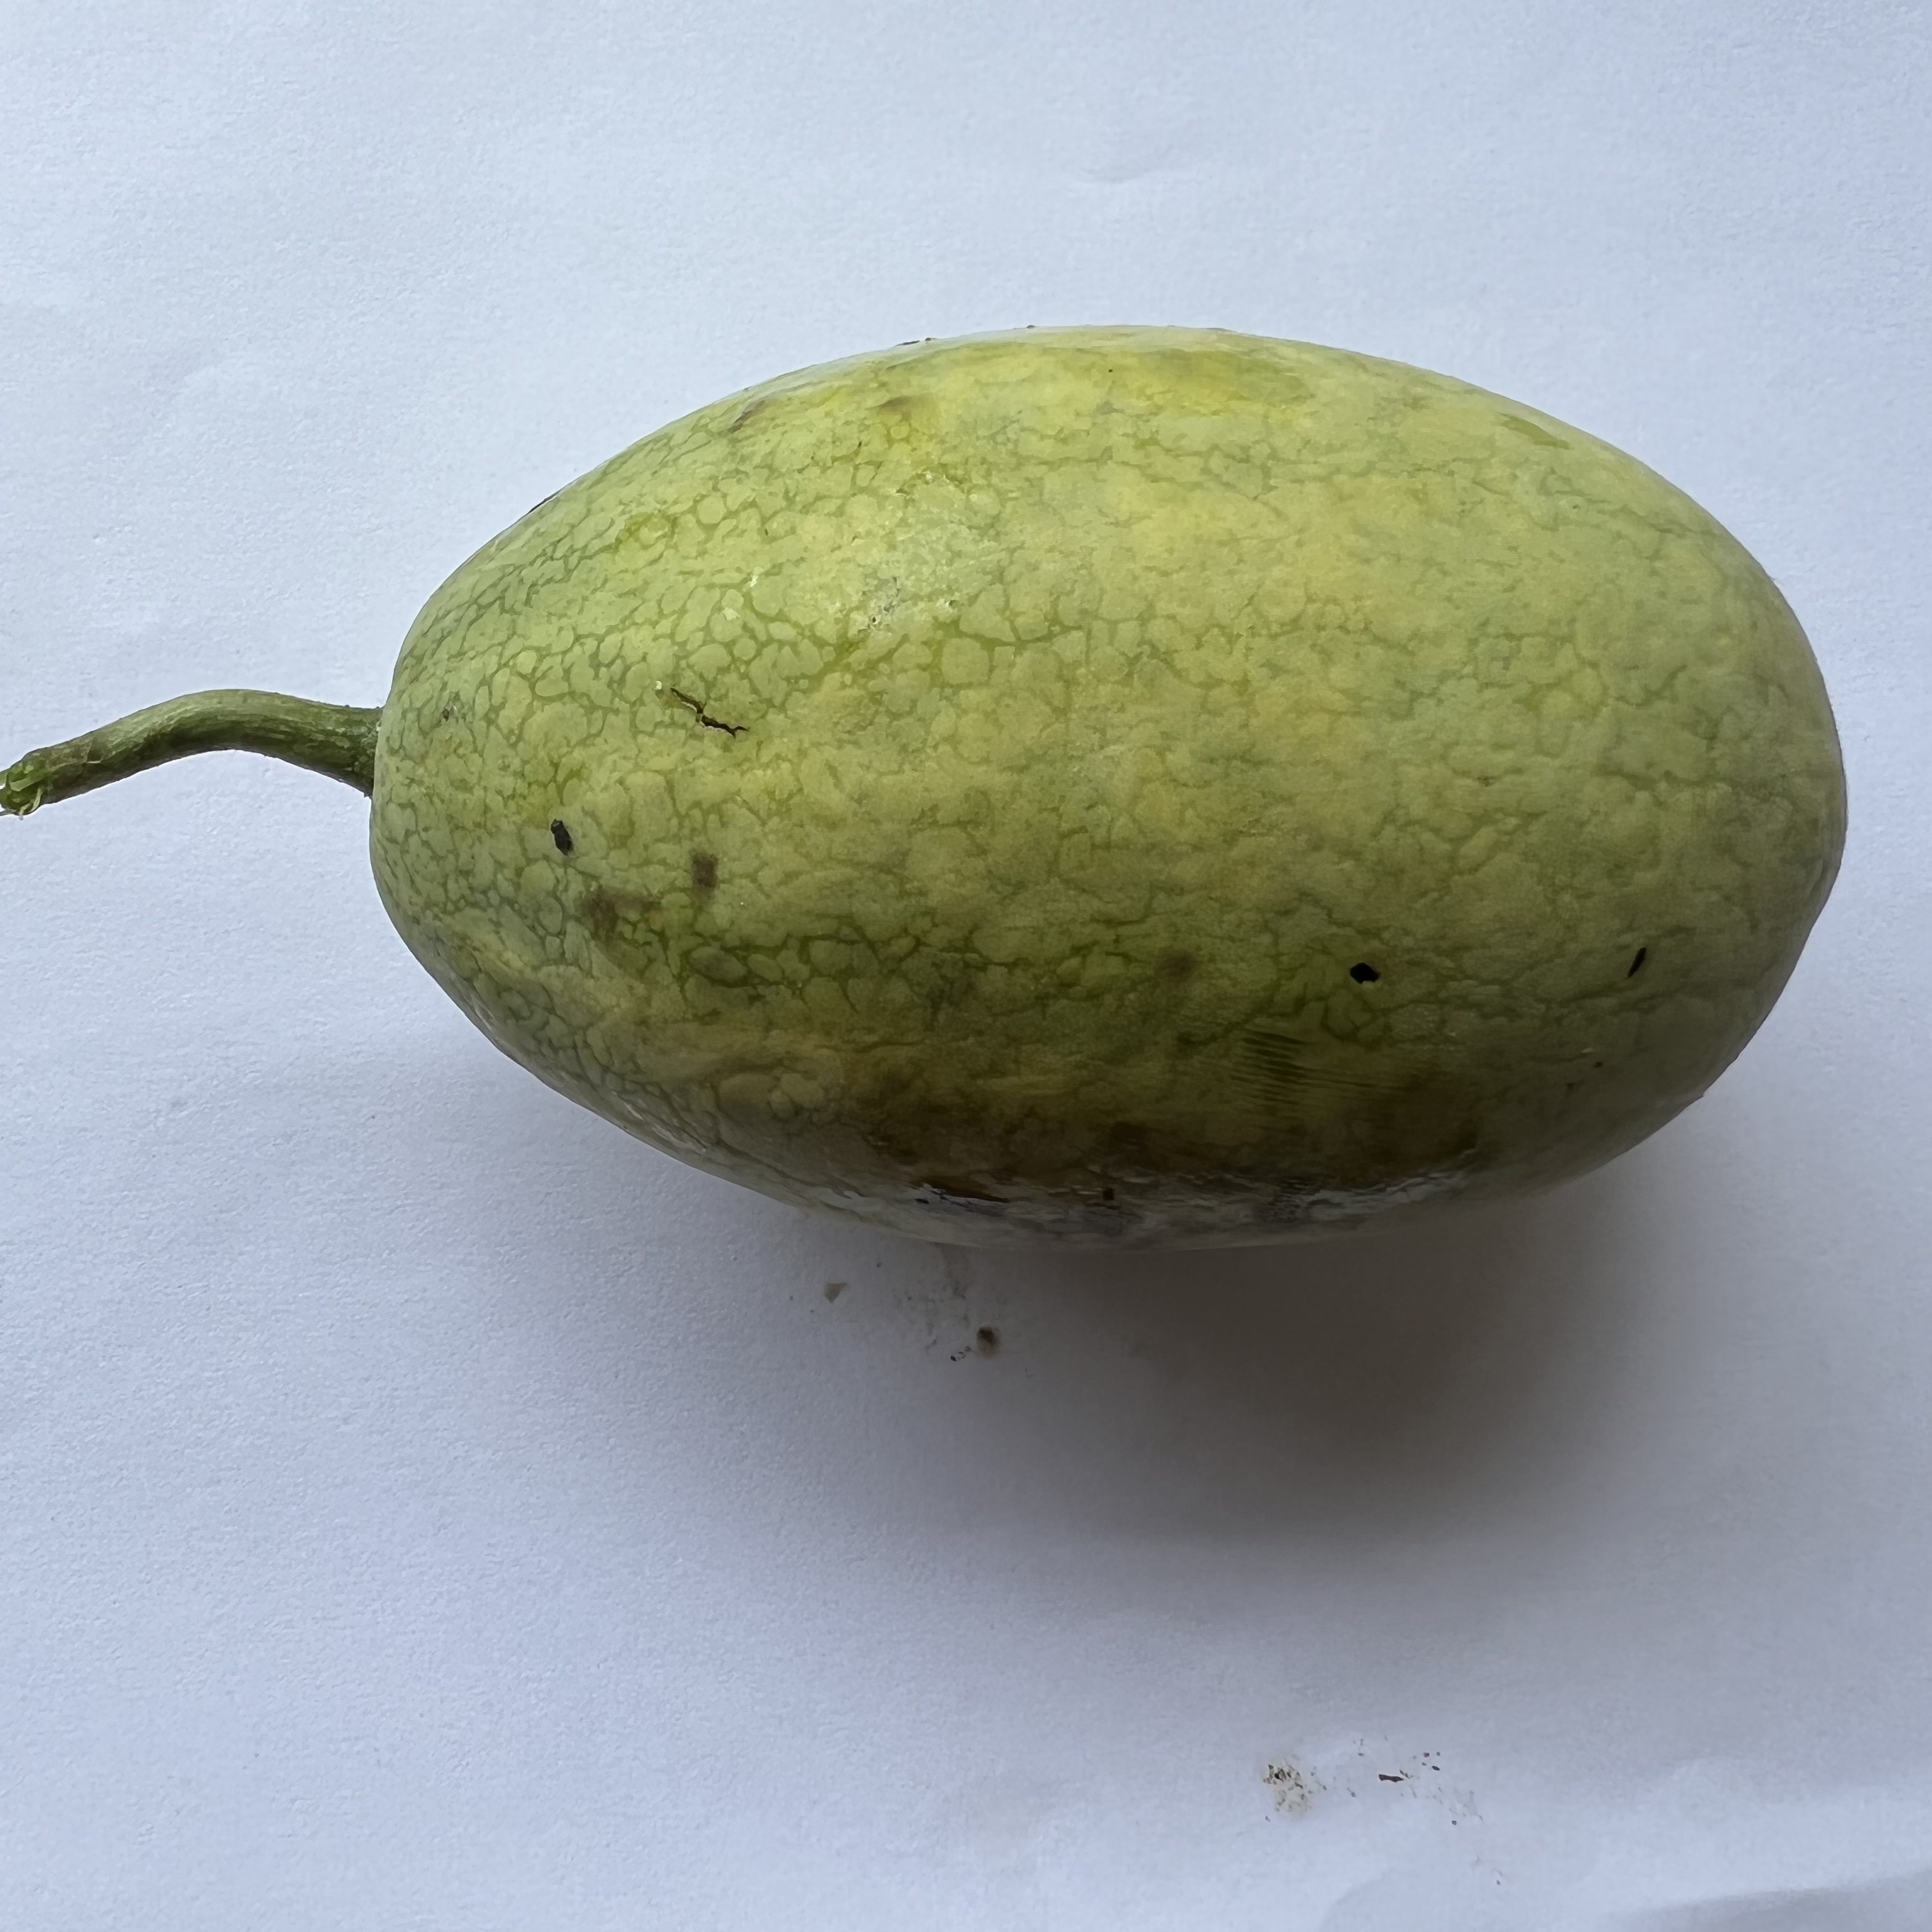
Label: Anthracnose